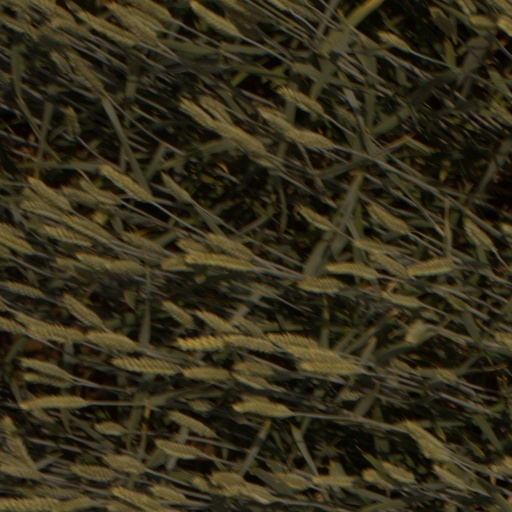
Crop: wheat